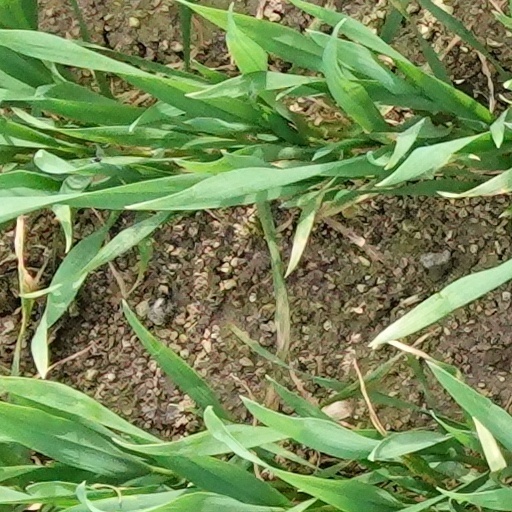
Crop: wheat